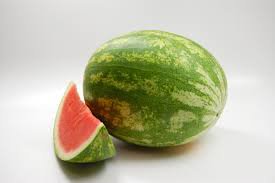
Label: Watermelon